Zahir al-Umar

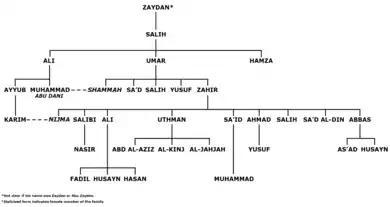
Genealogical tree of the Banu Zaydan

Zahir appointed many of his brothers and sons as local administrators, particularly after he consolidated his control over Acre, which became the capital of his territory. Except for Acre and Haifa, Zahir divided the remainder of his territory between his relatives. His eldest brother was appointed to Deir Hanna, and his younger brothers Yusuf and Salih were installed in I'billin and Arraba, respectively. Zahir appointed his eldest son Salibi as the of Tiberias. Salibi was killed in 1773 fighting alongside Ali Bey's forces in Egypt. His death deeply distressed Zahir, who was around 80 years old at the time. He appointed Uthman in Kafr Kanna then Shefa-Amr, Abbas in Nazareth, Ali in Safed, and Ahmad in Saffuriya. Ahmad replaced Salibi in Tiberias as well, and also conquered Ajlun and Salt in Transjordan. Ahmad was given authority over Deir Hanna after Sa'd's death. Zahir appointed his son-in-law Karim al-Ayyubi in Jaffa and Gaza, while Dinkizli was made in Sidon in 1774. The appointment of Zahir's relatives and close associates was meant to ensure the efficient administration of his expanding realm and the loyalty of his circle. Among their chief functions was to ensure the supply of cotton to Acre. It is not clear if these posts were recognized by the Ottoman government.